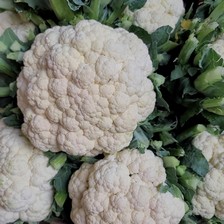
Label: others